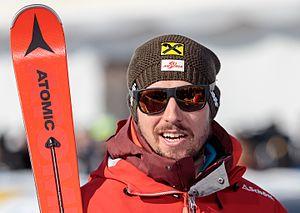
Marcel Hirscher, né le 2 mars 1989 à Annaberg-Lungötz, est un skieur alpin autrichien, spécialiste des épreuves de slalom et de slalom géant, double champion olympique, septuple champion du monde et vainqueur à huit reprises de la Coupe du monde de ski alpin. Il s'affirme au cours des années 2010 comme le meilleur skieur de son époque et un des plus grands champions de tous les temps dans son sport.